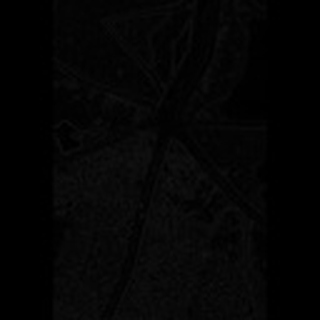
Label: cotton_aphids